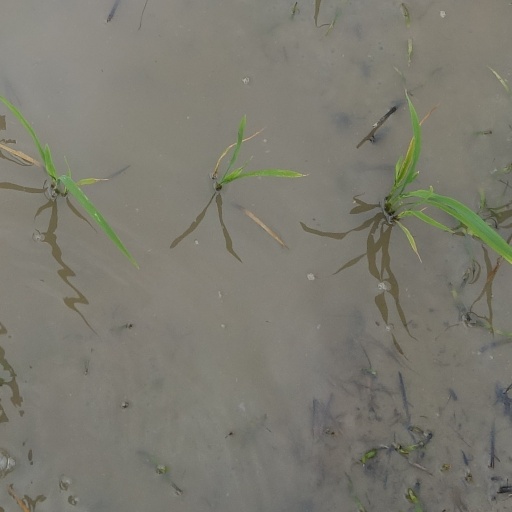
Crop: rice